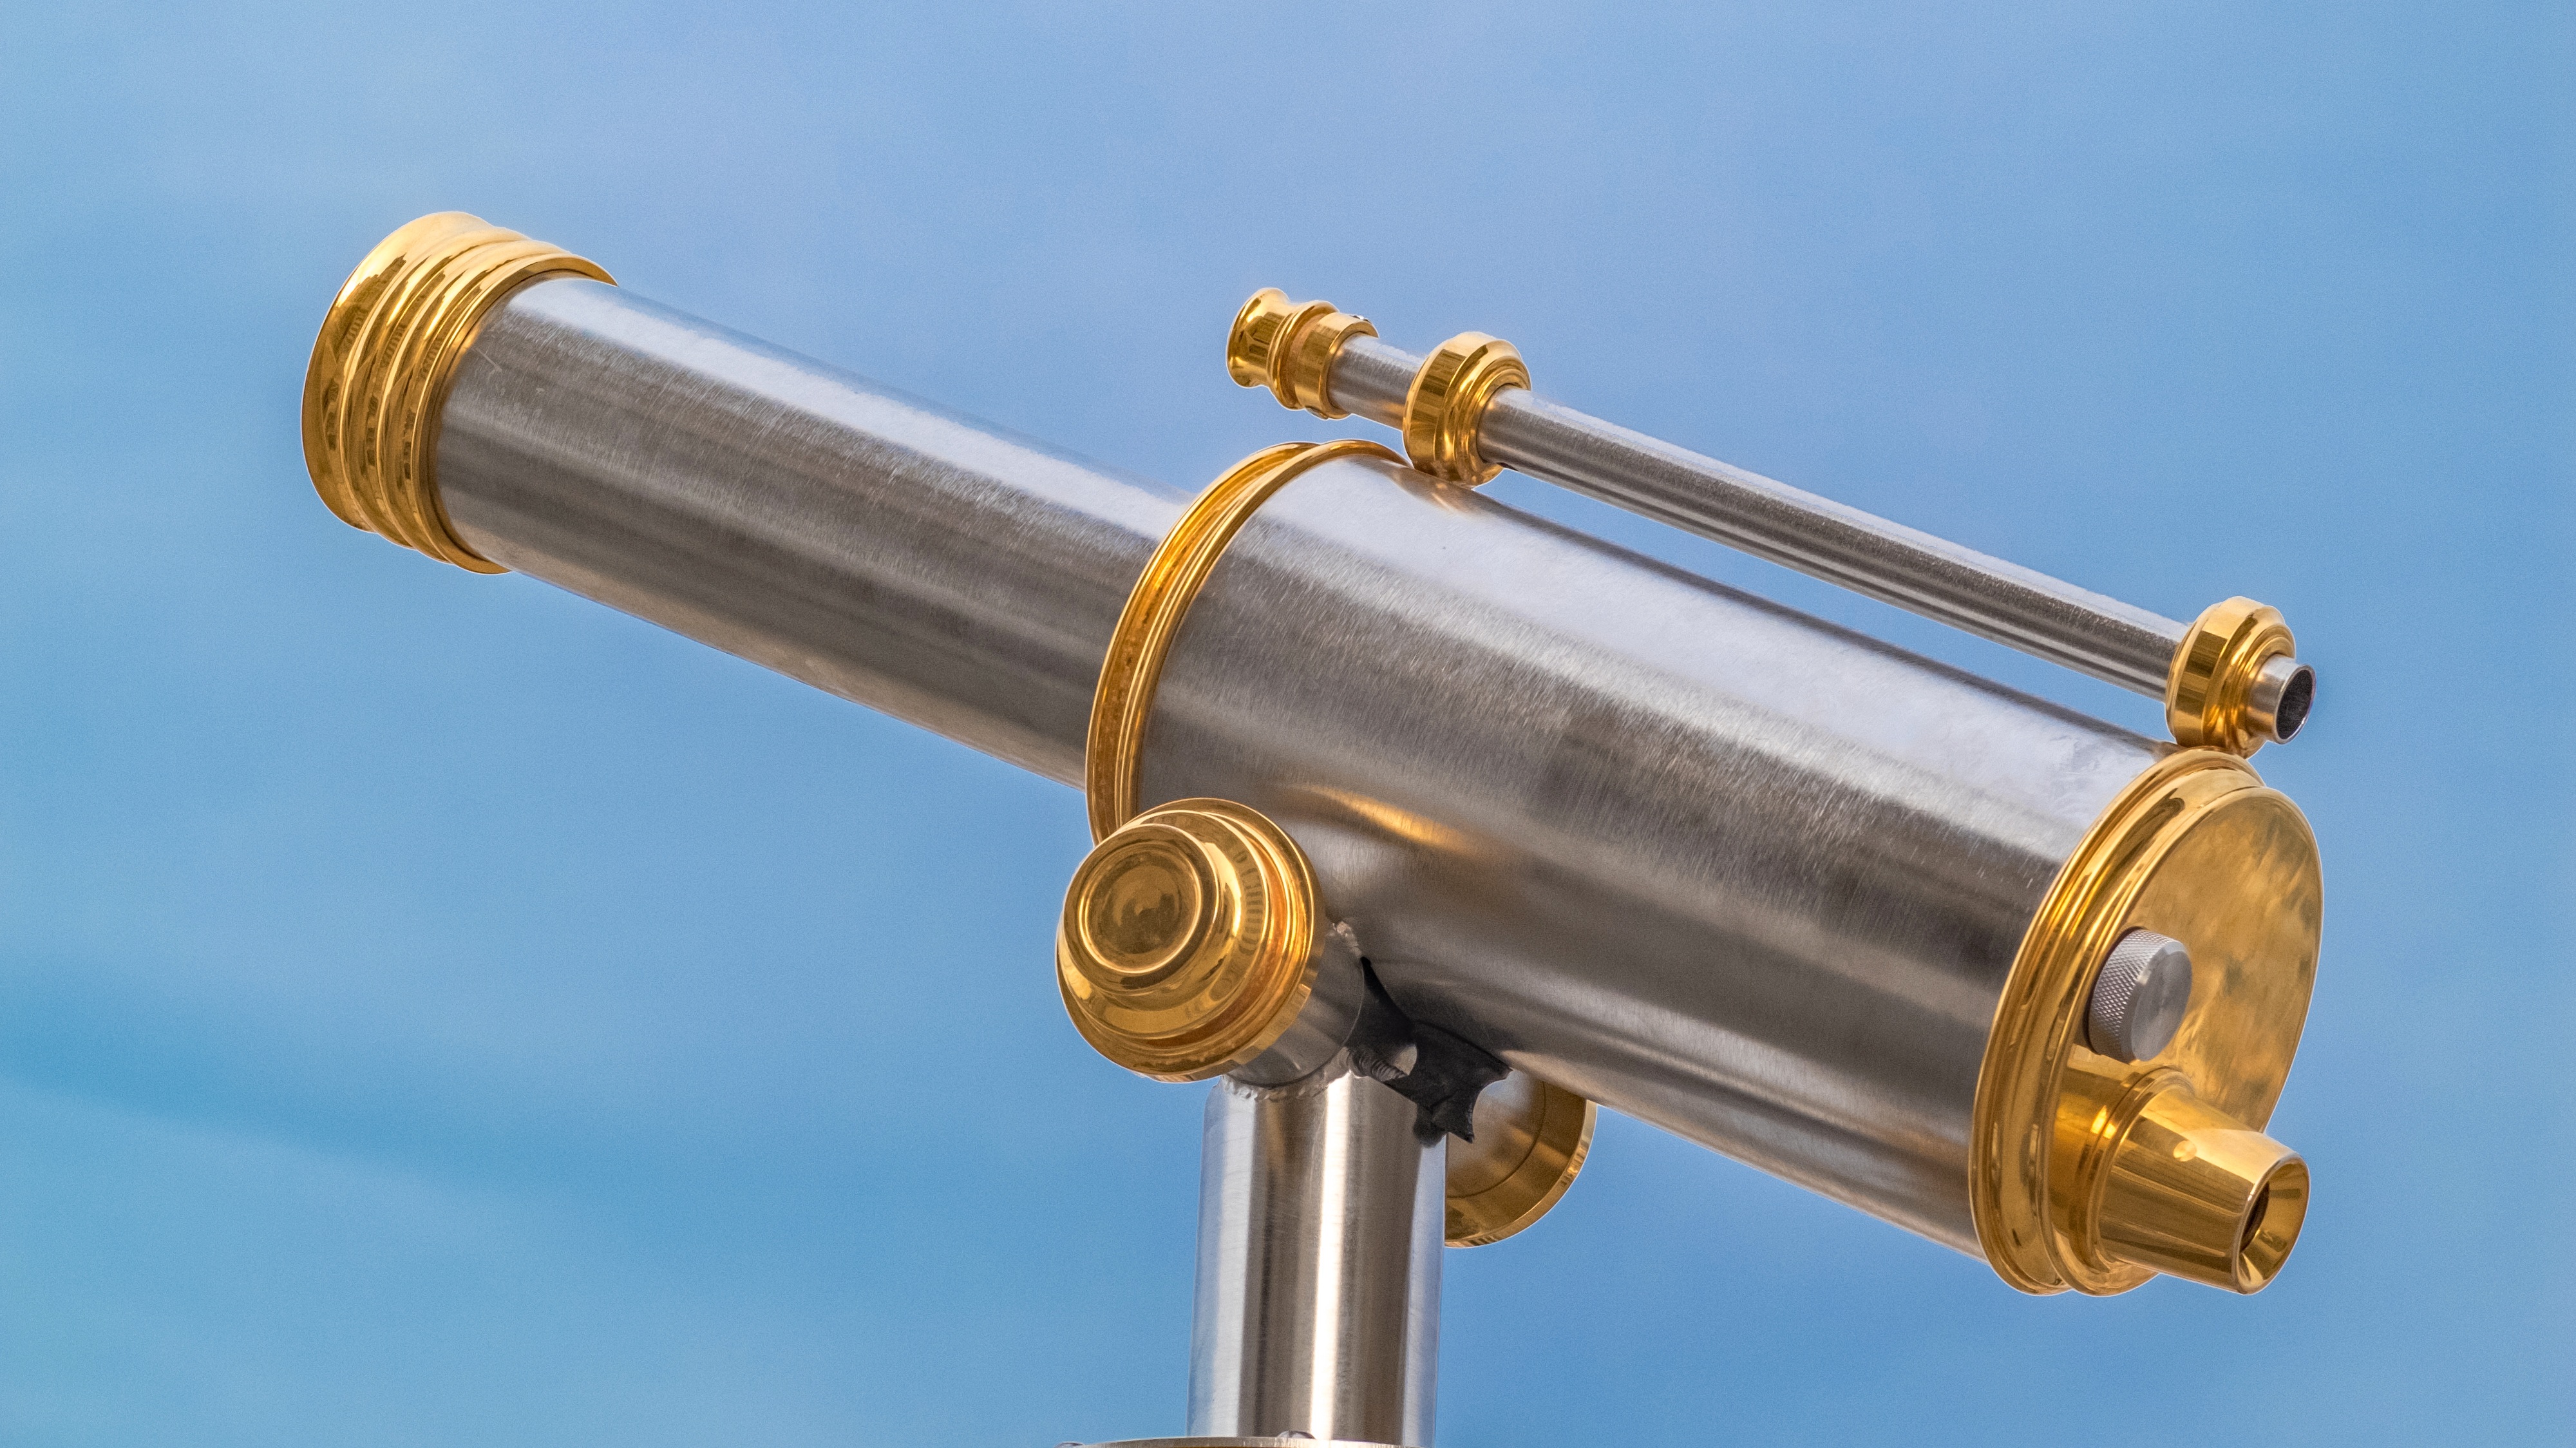
panorama, looking, telescope, metal, focus, brass, angle, observation, cylinder, binoculars, optical, field glass